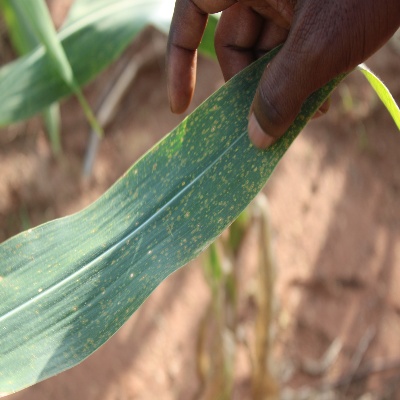
Crop: Maize
Condition: leaf spot